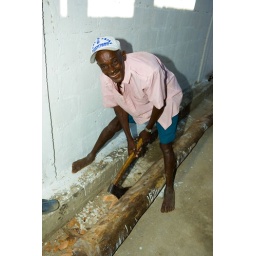
Axe + log + rum factory = Guy in pink shirt